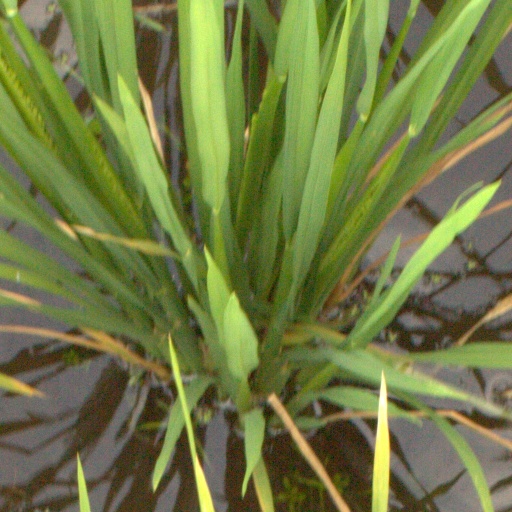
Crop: rice